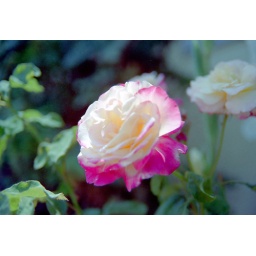
A rose among many in my mom's flower box